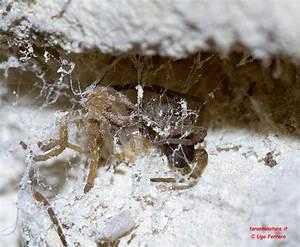
spider